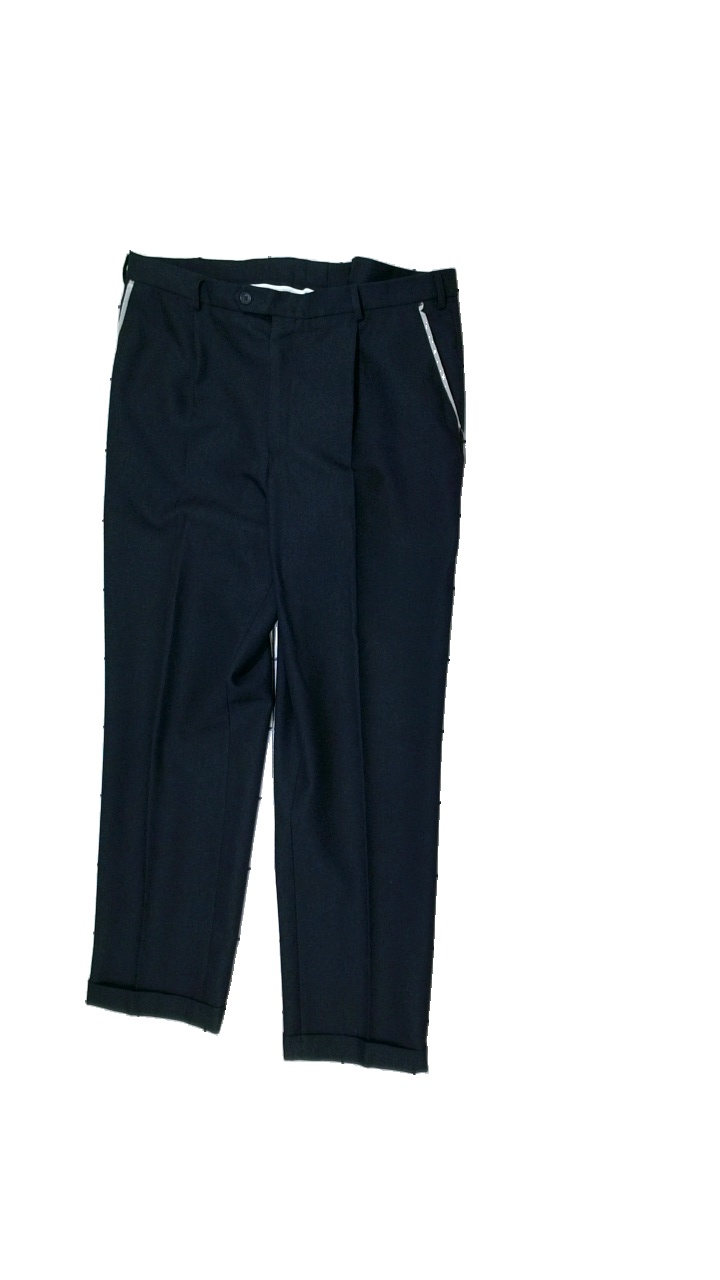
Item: Trousers (Men)
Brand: Rappson (gubb)
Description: Blue suit trousers
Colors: Blue
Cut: Regular
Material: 100% Polyester
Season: All
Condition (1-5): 3
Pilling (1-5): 3
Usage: Recycle
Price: <50